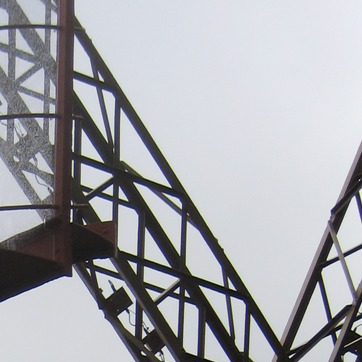
Material: sky